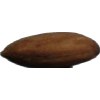
Label: Almonds 1